International relations with the Taliban

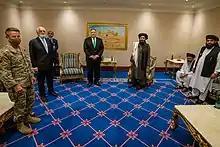
US Secretary of State Mike Pompeo meeting with Taliban delegation in Doha, Qatar, on 12 September 2020

On 26 November 2009, in an interview with CNN's Christiane Amanpour, President Hamid Karzai said there is an "urgent need" for negotiations with the Taliban, and made it clear that the Obama administration had opposed such talks. There was no formal American response.